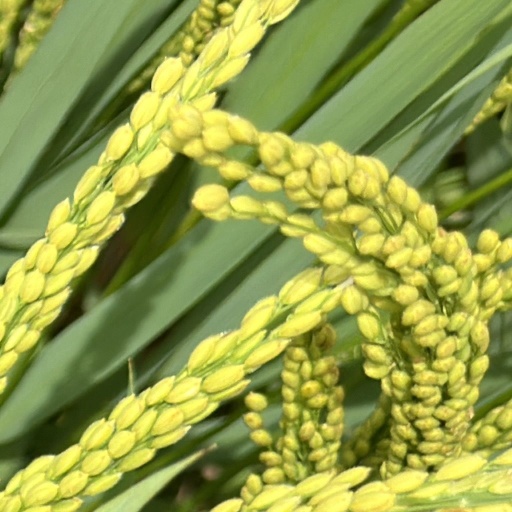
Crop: rice